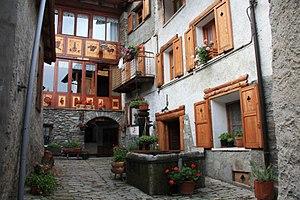
Laux, commune d'Usseaux, région du Piemont, Italie
Usseaux est une commune italienne de la ville métropolitaine de Turin dans la région Piémont en Italie.